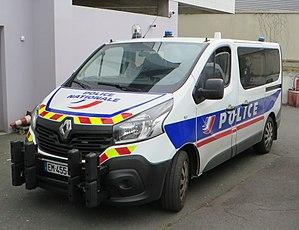
En France, la Police nationale est une police d'État. Elle est rattachée au ministère de l'Intérieur. Les policiers titulaires et stagiaires qui la composent sont des fonctionnaires de l'État.
Une Compagnie Départementale d'Intervention, une Compagnie de sécurisation et d'intervention, ou Section Départementale d'Intervention/Section d'Intervention, sont des services spécialisés départementaux de police, et font partie de la Police nationale française précisément de la Direction centrale de la sécurité publique. Pour Paris, il